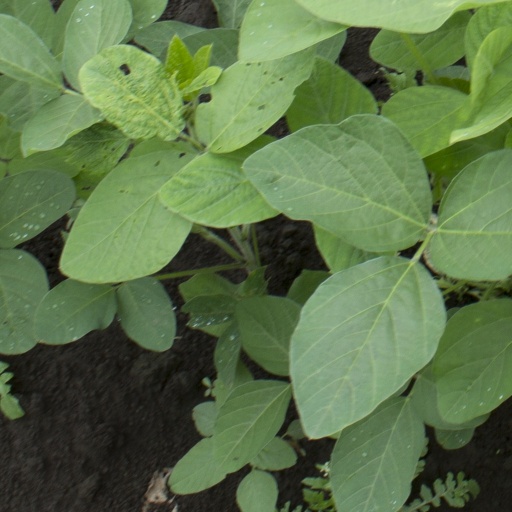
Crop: soybean